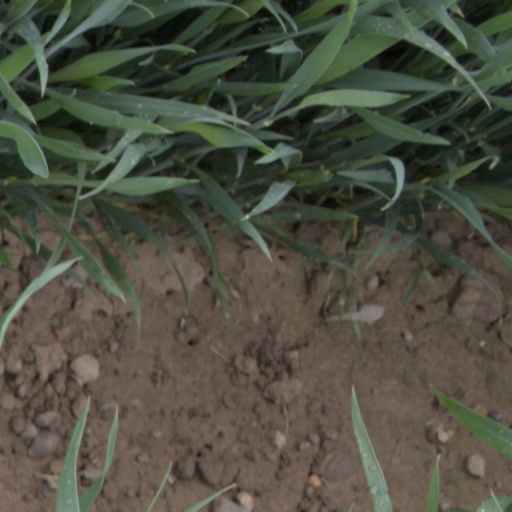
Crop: wheat